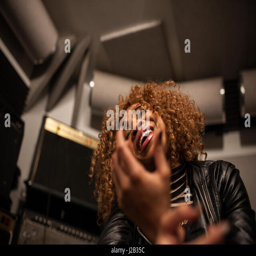
singer performing in a recording studio